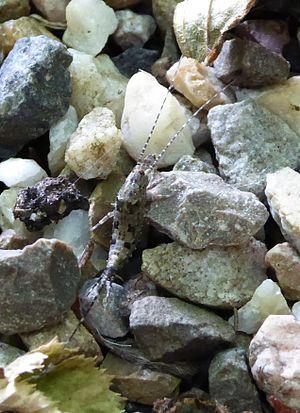
Trigoniophthalmus alternatus est une espèce d'insectes appartenant à l'ordre des archéognathes.*